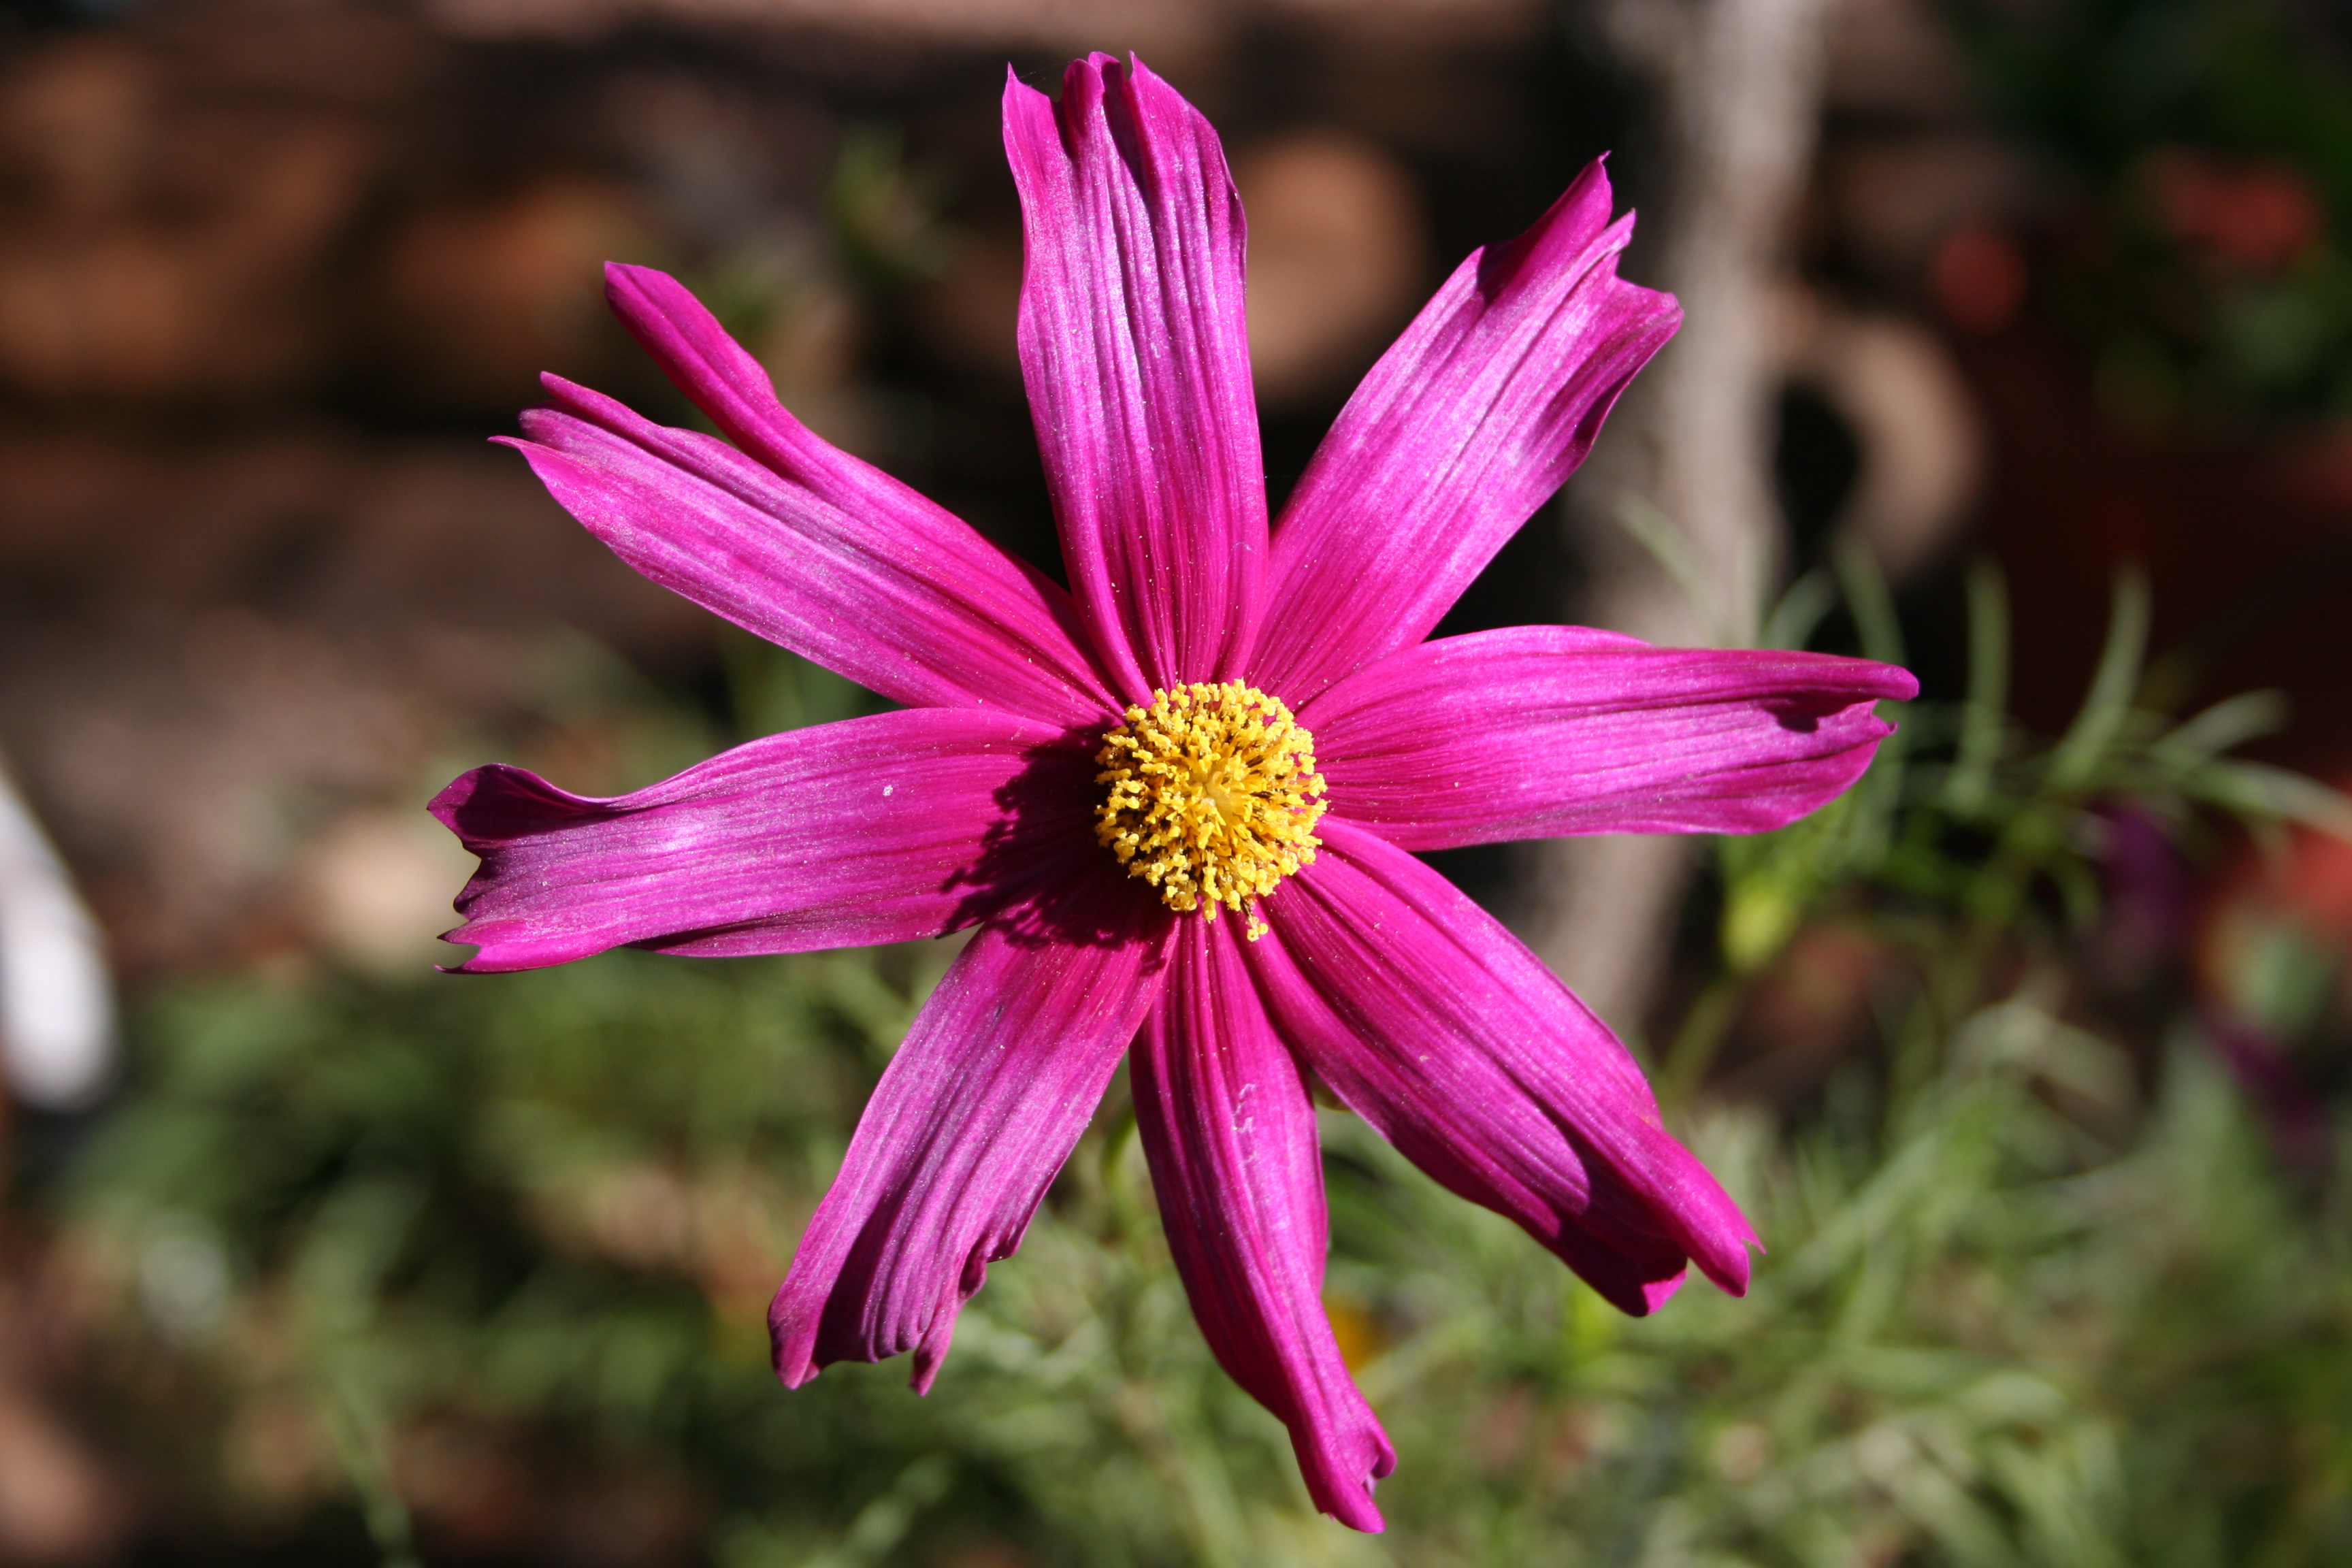
nature, blossom, plant, flower, petal, botany, flora, wildflower, close up, dahlia, strawberryaz, macro photography, flowering plant, daisy family, annual plant, plant stem, land plant, garden cosmos